Jenelle Crooks

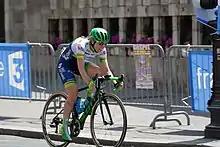
Crooks in the 2016 La Course by Le Tour de France

Jenelle Crooks (born 2 July 1994) is an Australian former professional racing cyclist, who rode professionally between 2016 and 2020 for the and teams. Crooks has also competed for Australian National Road Series team Specialized Women's Racing and with the Australian National Team for their tour of European races.